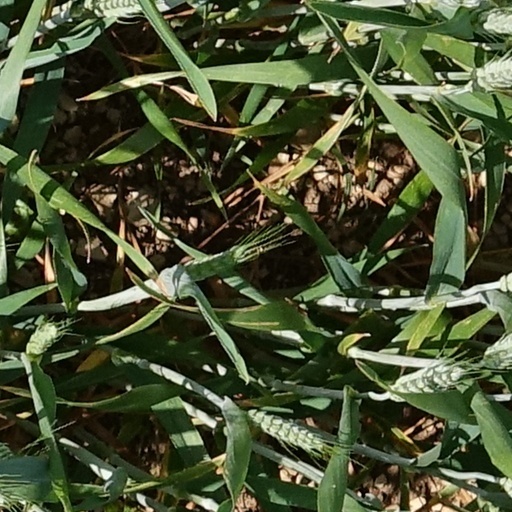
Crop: wheat